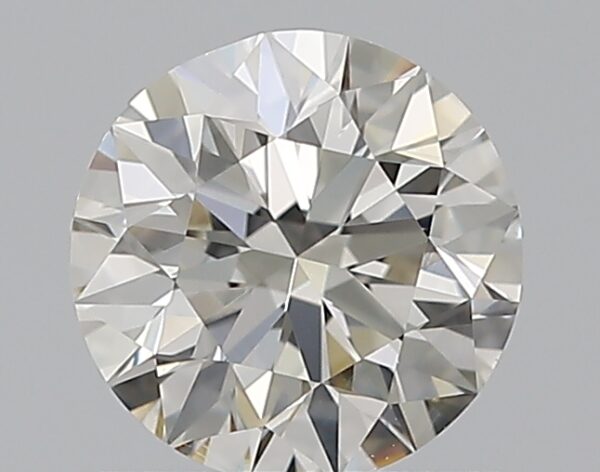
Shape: round
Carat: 0.8
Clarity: VS2
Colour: G
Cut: VG
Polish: EX
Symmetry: VG
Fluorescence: N
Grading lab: GIA
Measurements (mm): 5.81 x 5.87 x 3.73